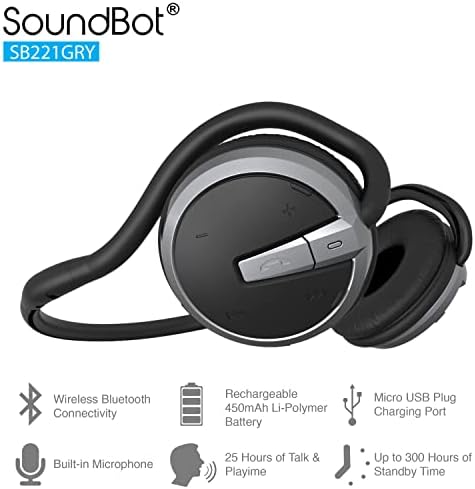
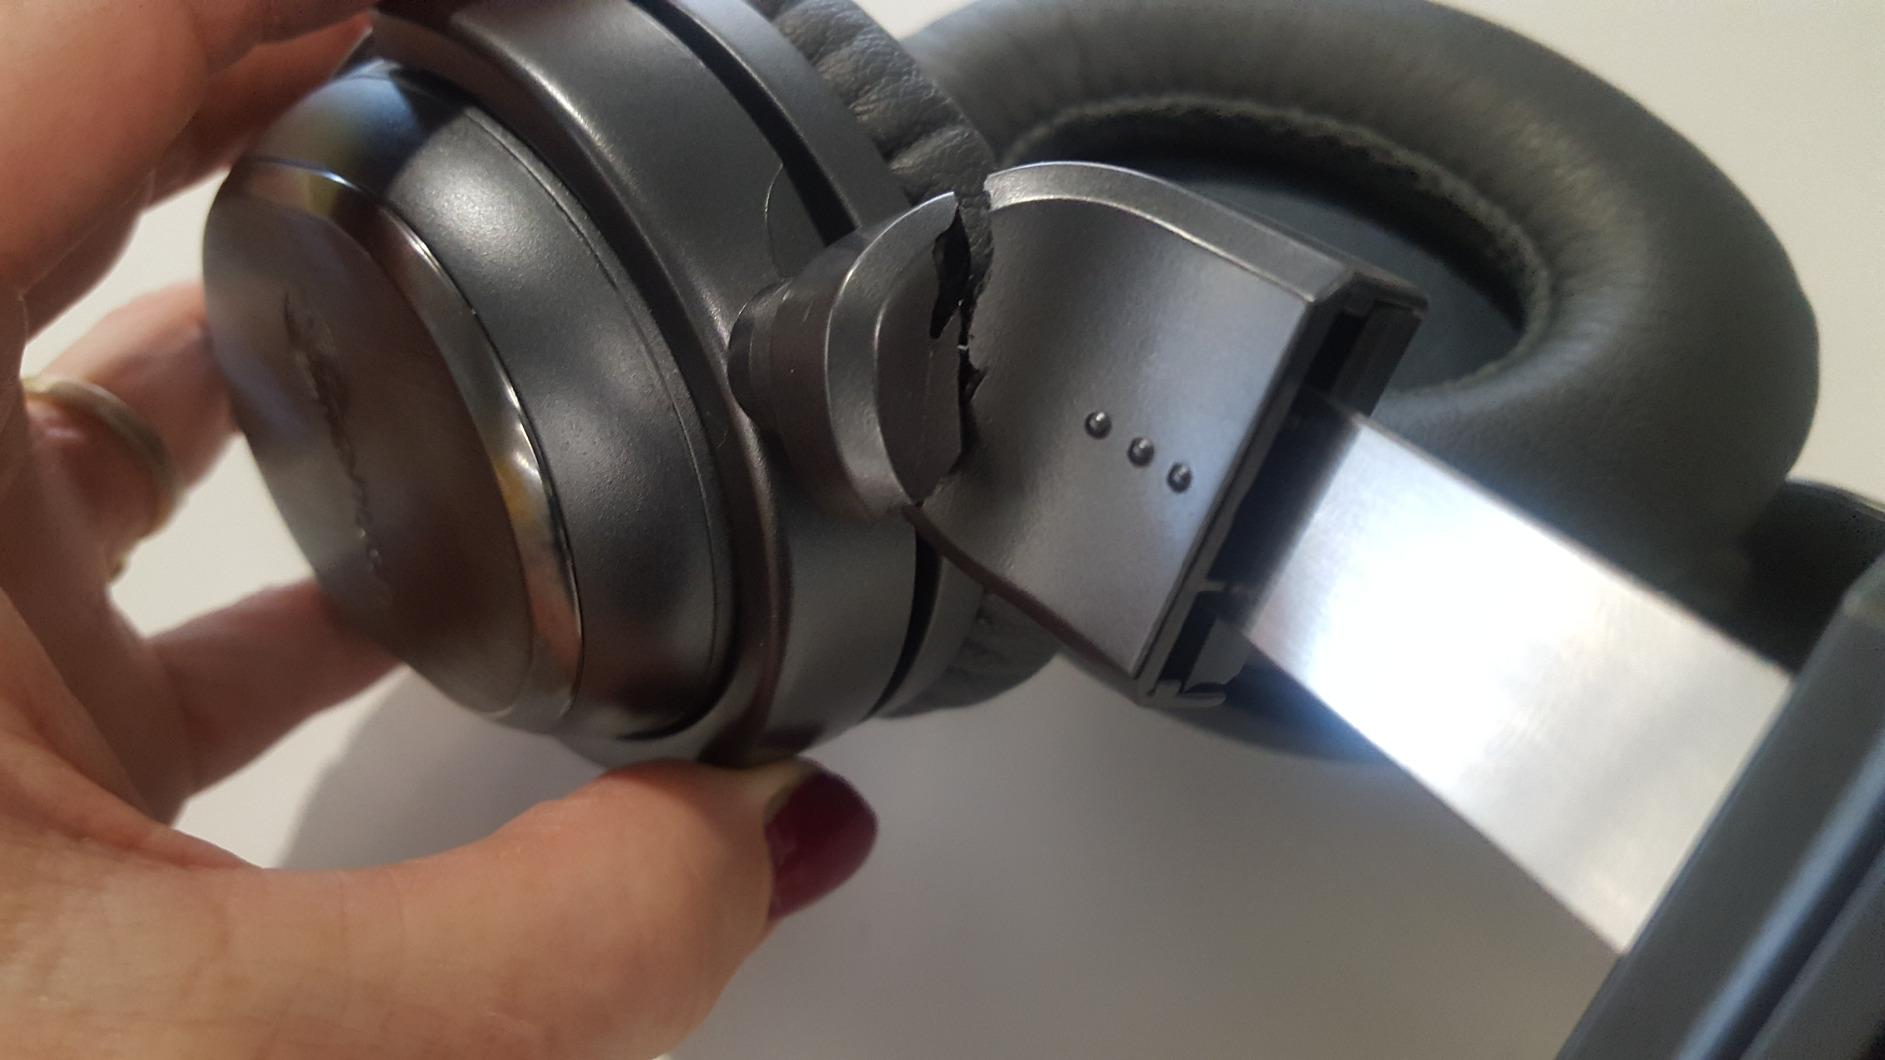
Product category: headphones
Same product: no